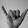
ASL letter: Y